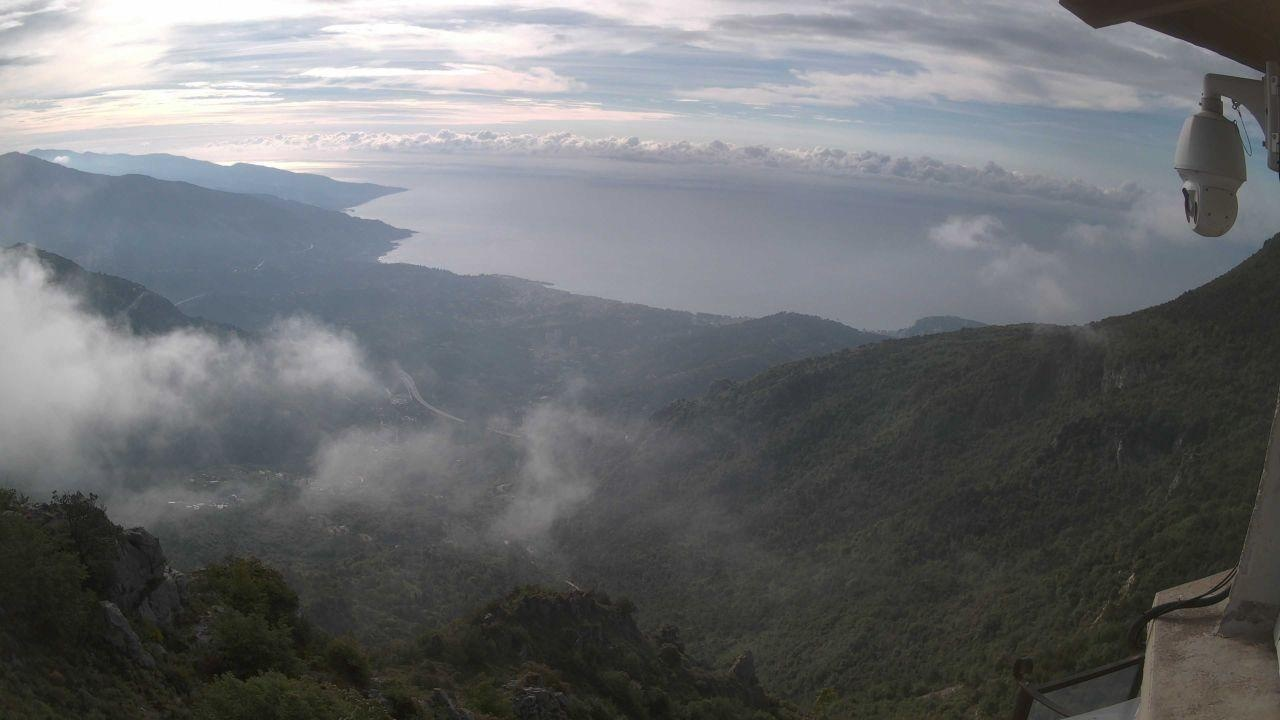
Fire: no
Smoke: no